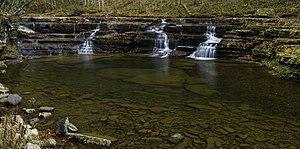
Le comté de Mercer est un comté des États-Unis situé dans l’État de Virginie-Occidentale. En 2000, la population était de 62 980 habitants. Son siège est Princeton. Il fait partie de l'aire urbaine de Bluefield qui compte 107.578 habitants.